Vehicle registration plates of Ontario

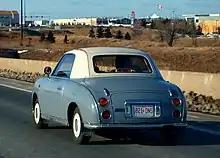
A Dealer plate is affixed only to the rear of a vehicle.

In Ontario, motor vehicle dealers licensed under the "Motor Vehicle Dealers Act" use a single portable plate with the word "DEALER" on the left side and red alpha-numeric characters on a white background. It is for exclusive use by motor vehicle dealers only on motor vehicles owned as part of the dealer's inventory of vehicles for sale. It may also be used for private use vehicles that are owned as part of the dealer's inventory of vehicles for sale.